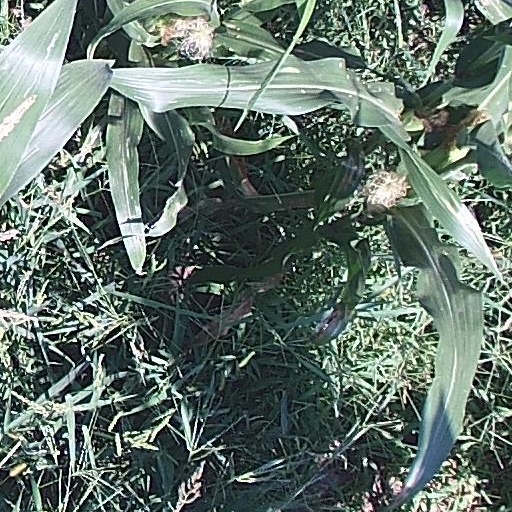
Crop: maize; corn